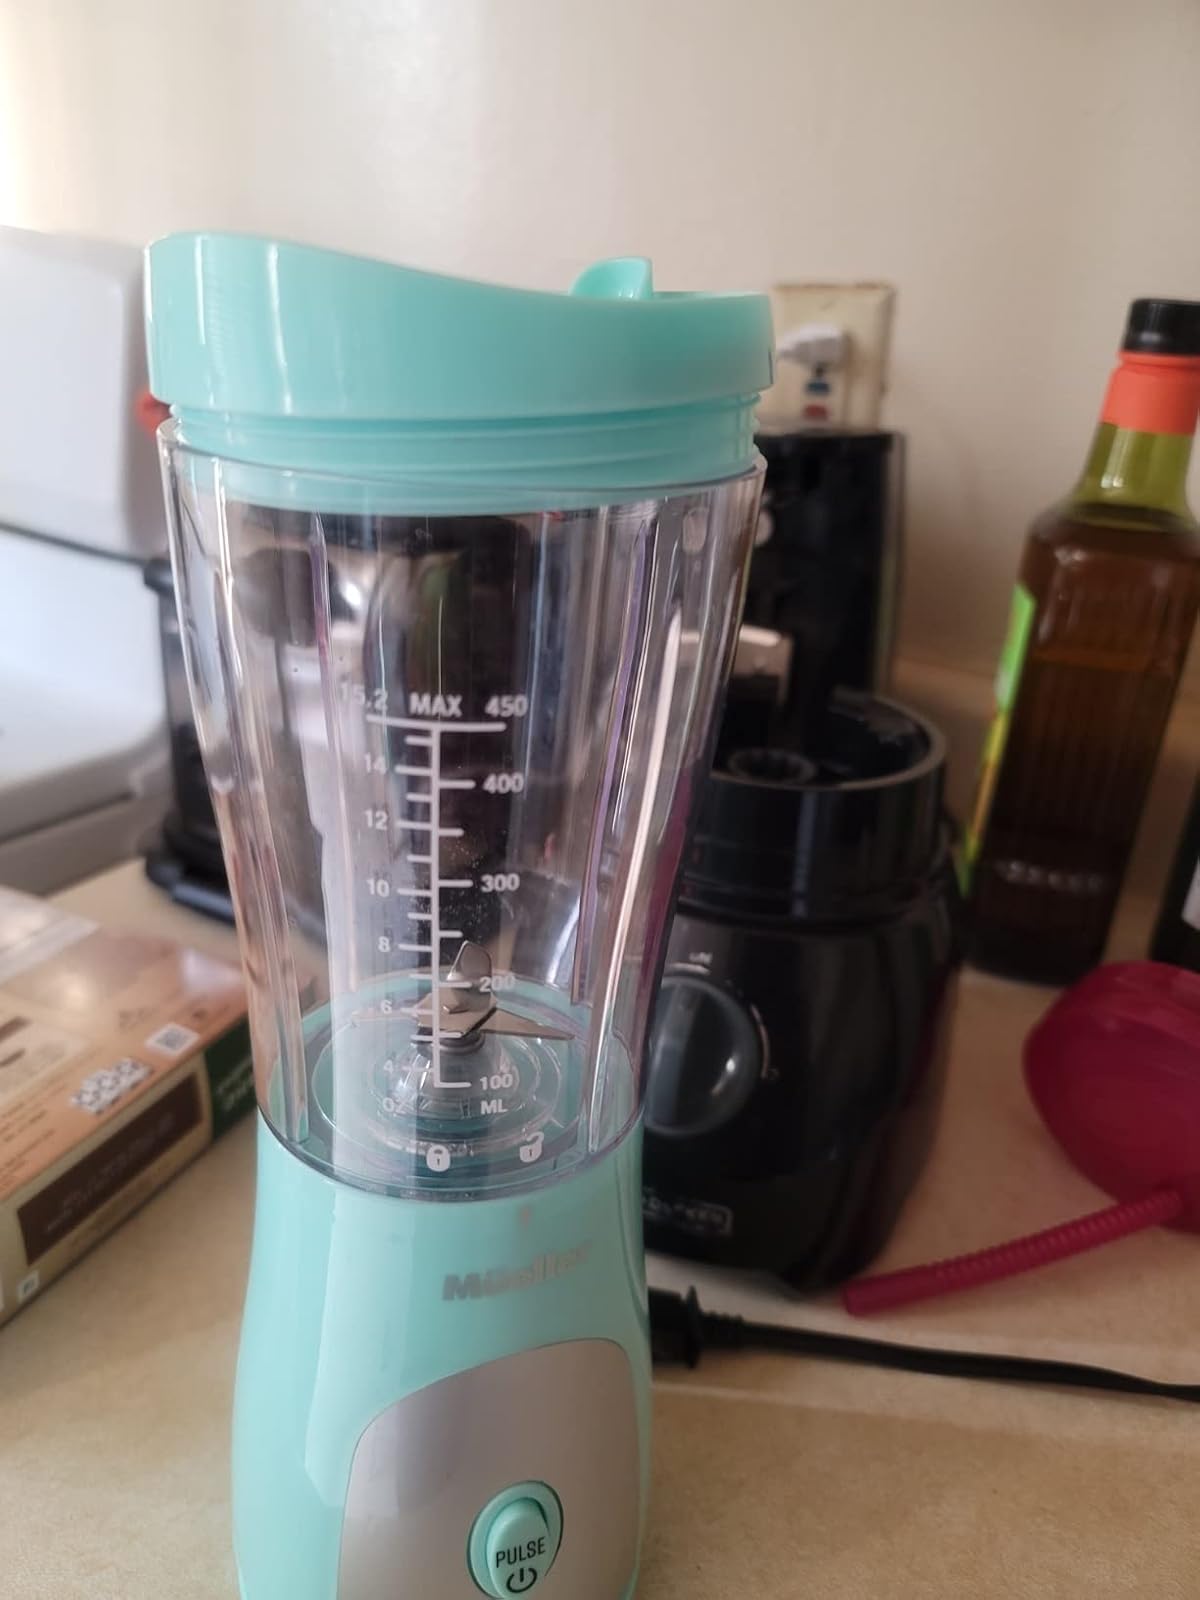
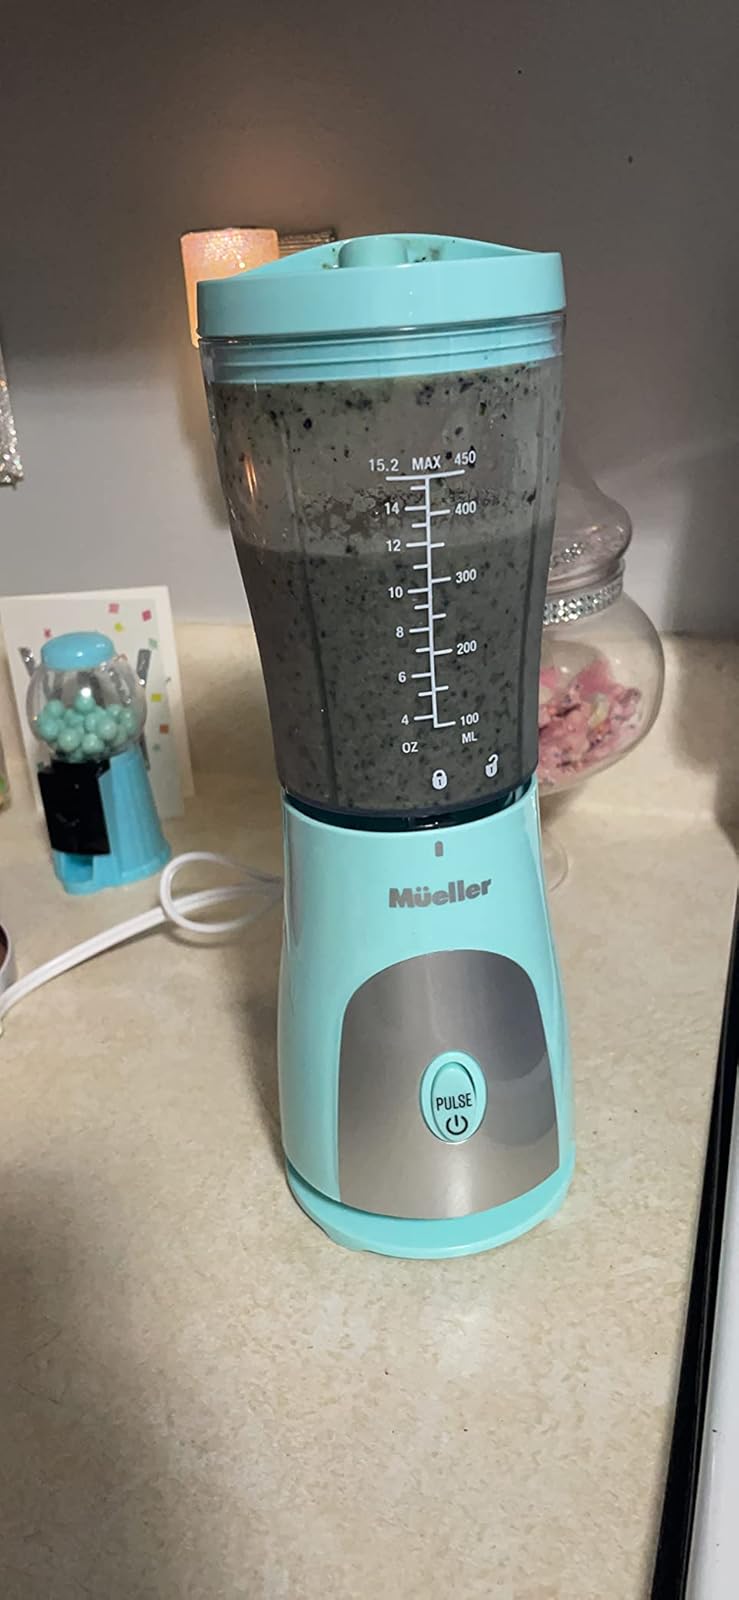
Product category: items_blender
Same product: yes